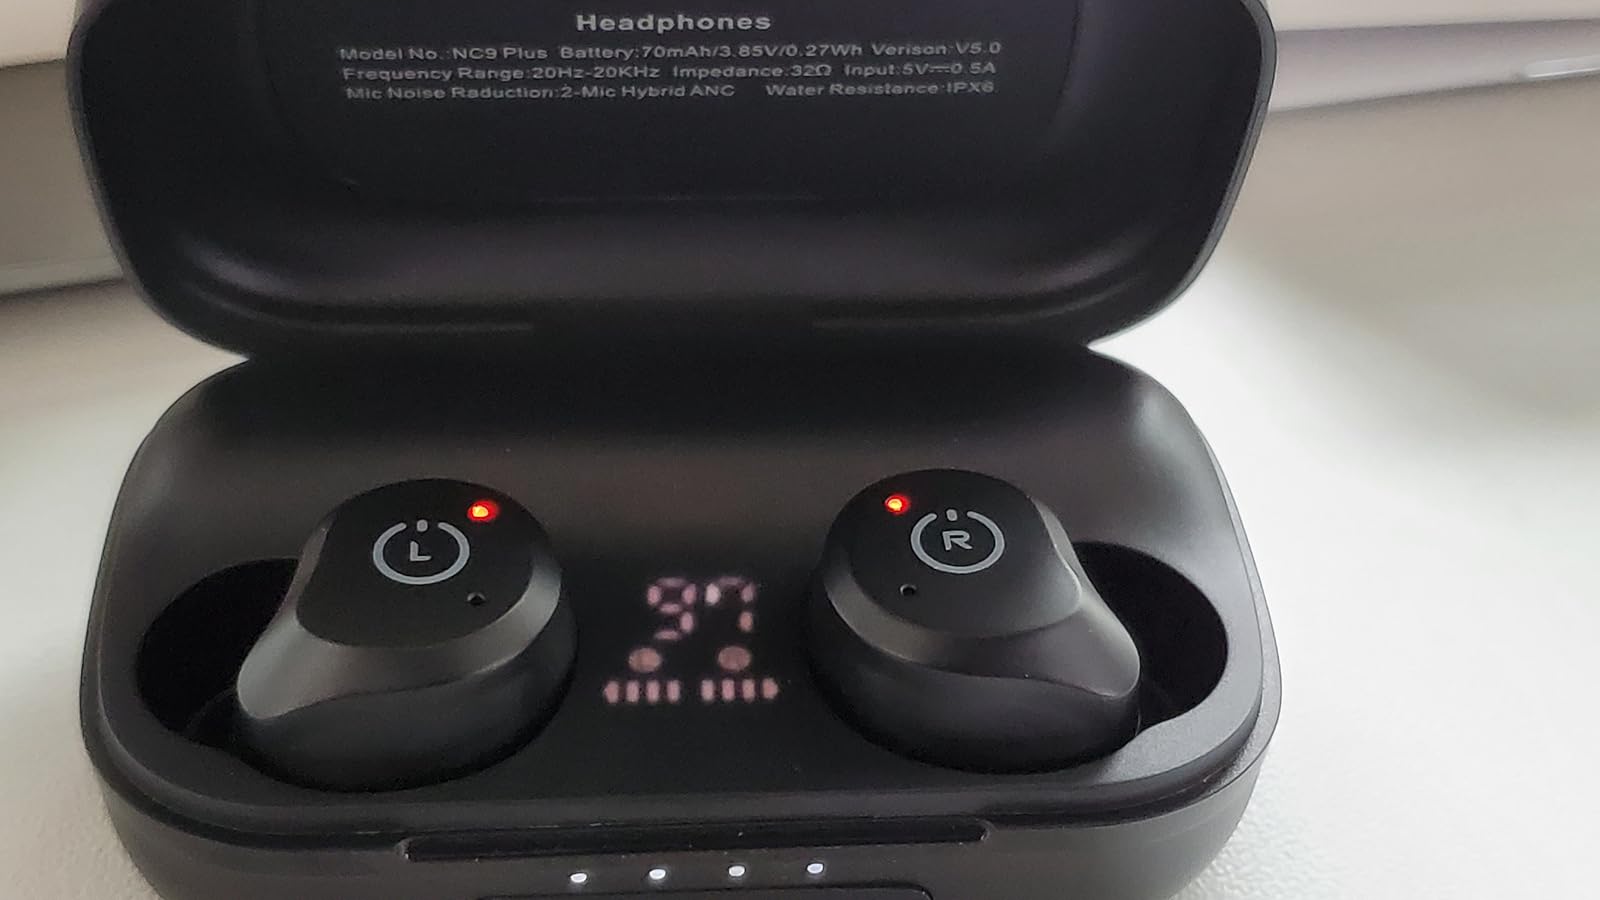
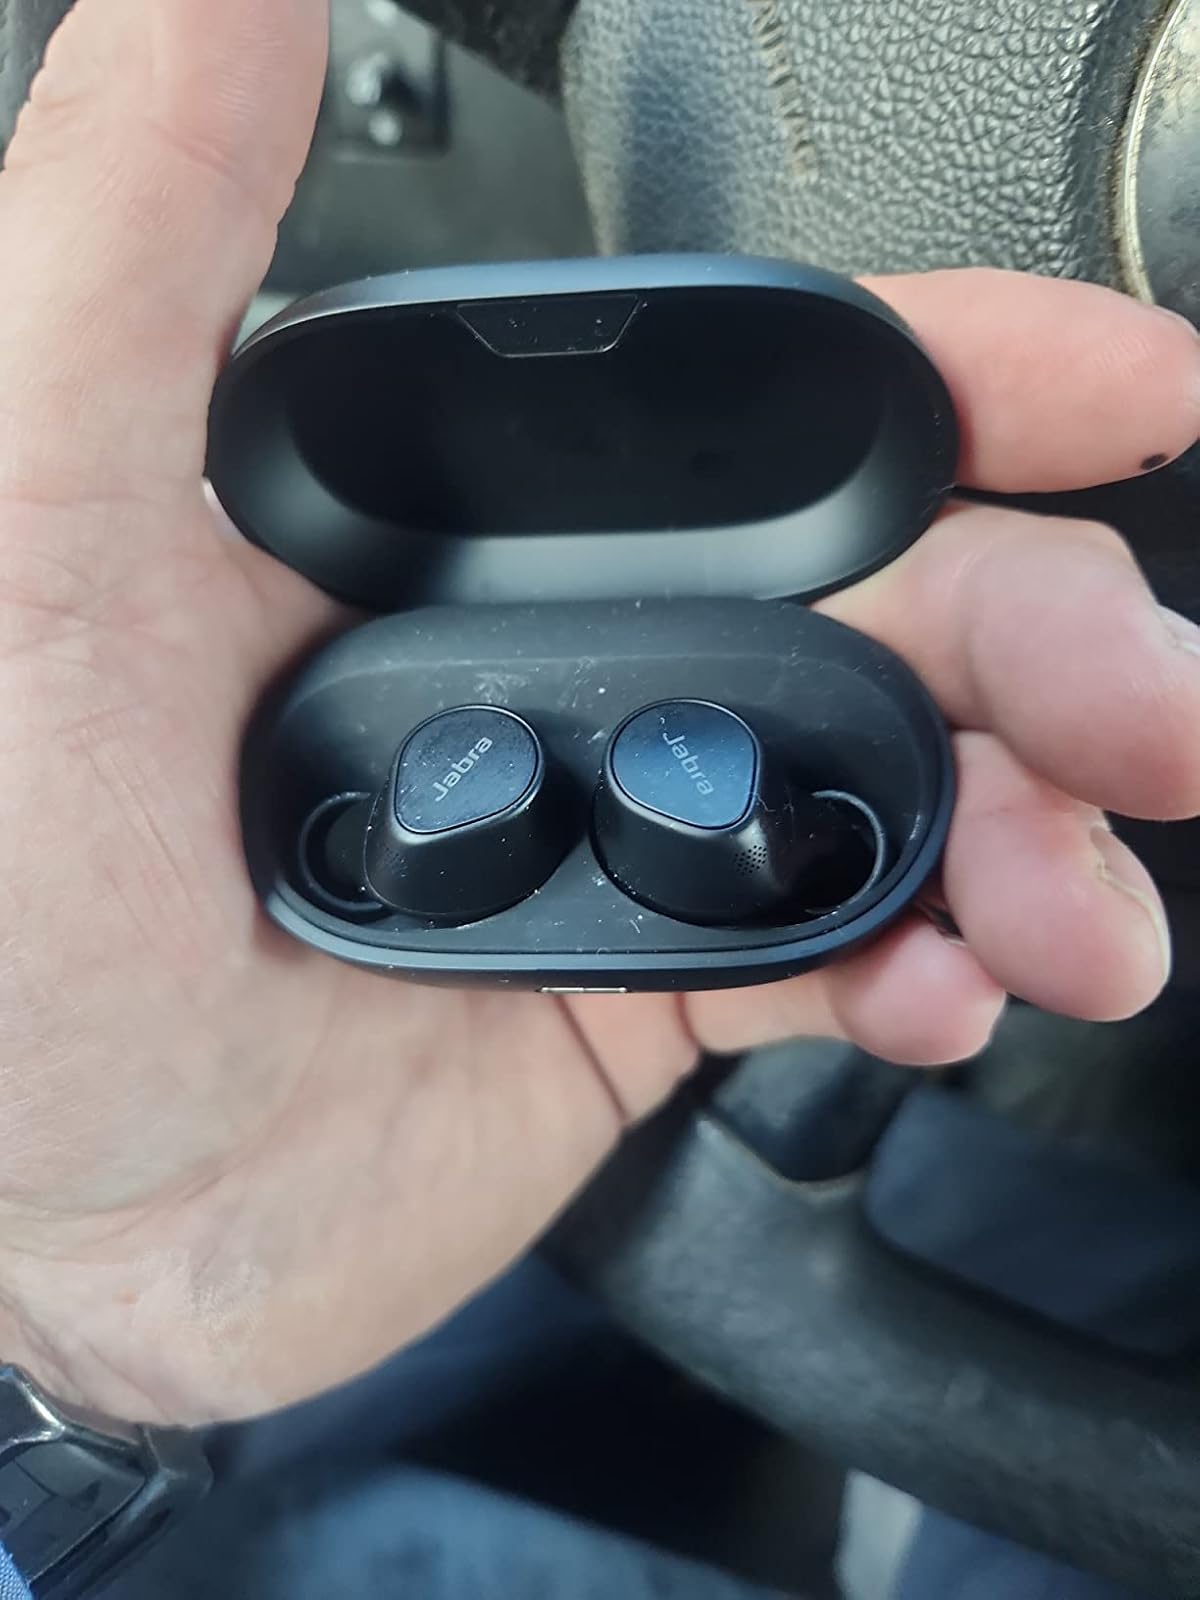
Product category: earbuds
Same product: no